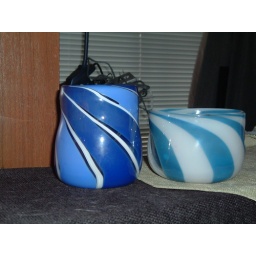
Both the blue pieces. The cup on the left is much more shiny in real life.